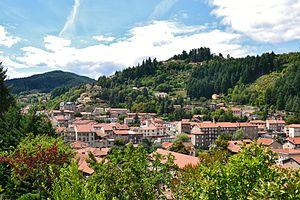
Vue de la ville du Cheylard (Ardèche, France) depuis la route de Saint-Christol (D264).
Le département de l'Ardèche est un département français situé dans la région Auvergne-Rhône-Alpes. Sa préfecture est Privas. Il doit son nom à la rivière Ardèche qui le traverse d'ouest en est, ses habitants s'appellent les Ardéchois. Il est composé de 335 communes au 1ᵉʳ janvier 2020. L'Insee et la Poste lui attribuent le code 07.
Le Cheylard, en occitan Lo Chailar, est une commune française située dans le département de l'Ardèche, en région Auvergne-Rhône-Alpes.